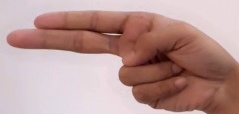
ASL sign: H